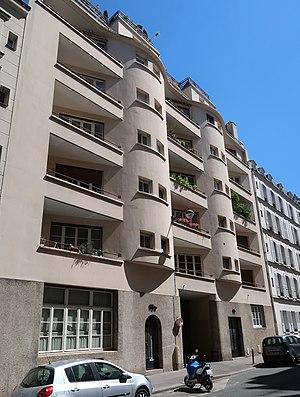
115-115 bis rue Notre-Dame-des-Champs (Paris, 6e).
Germaine Lacaze est une artiste peintre et graveur aquafortiste française née le 20 décembre 1908 au Bouscat et morte le 1ᵉʳ janvier 1994 à Paris.